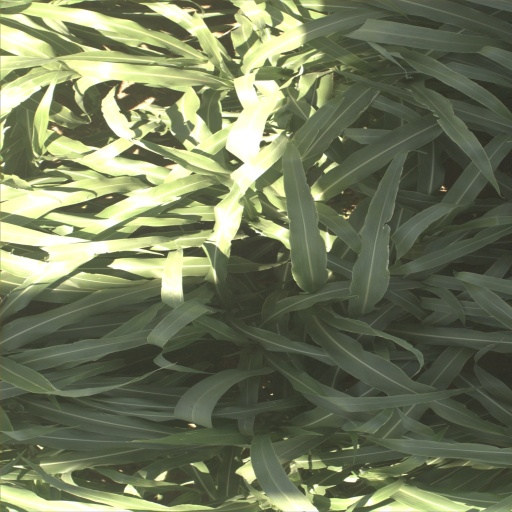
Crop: sorghum